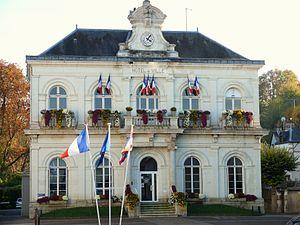
Montbazon - Hôtel de ville
Montbazon est une commune française située dans le département d'Indre-et-Loire, en région Centre-Val de Loire.